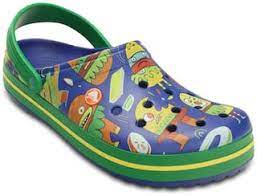
Label: Clog